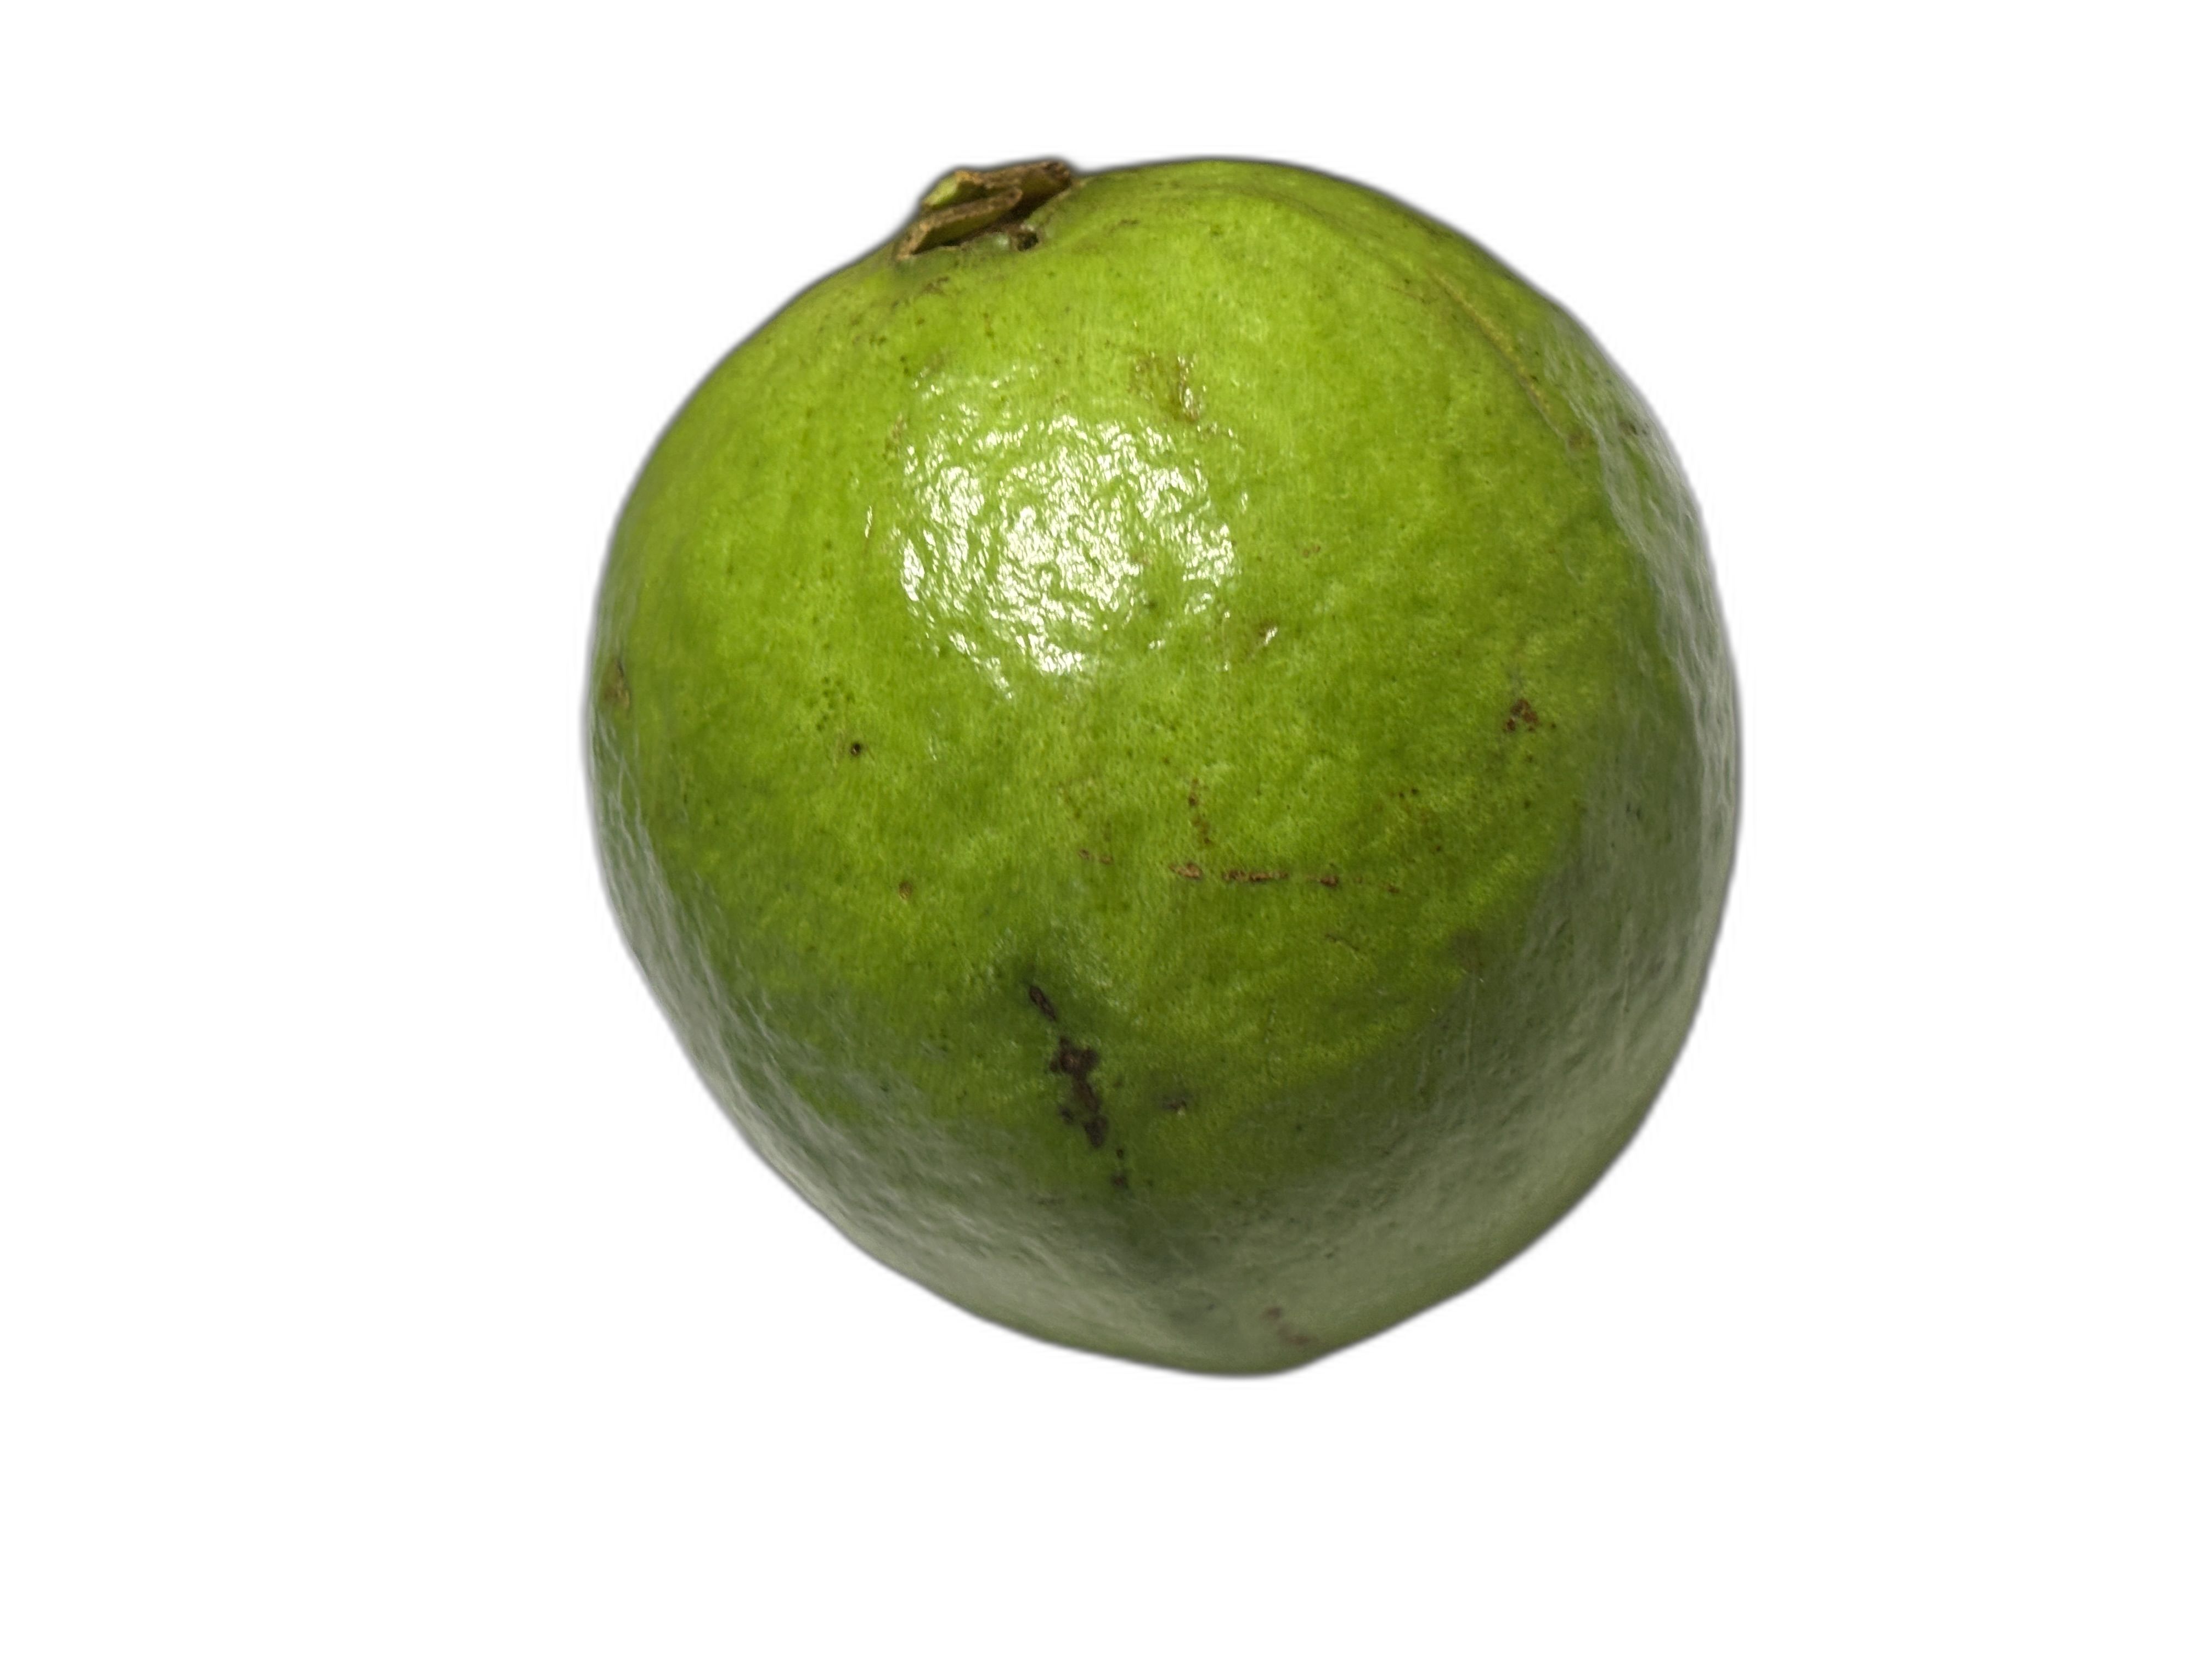
Plant part: fruit
Disease: Healthy